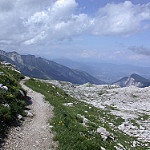
Label: mountain